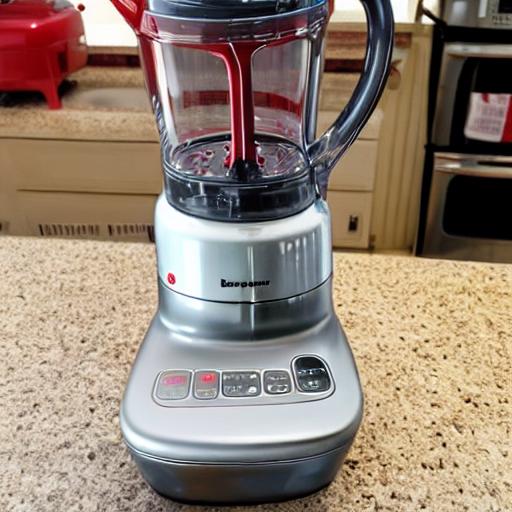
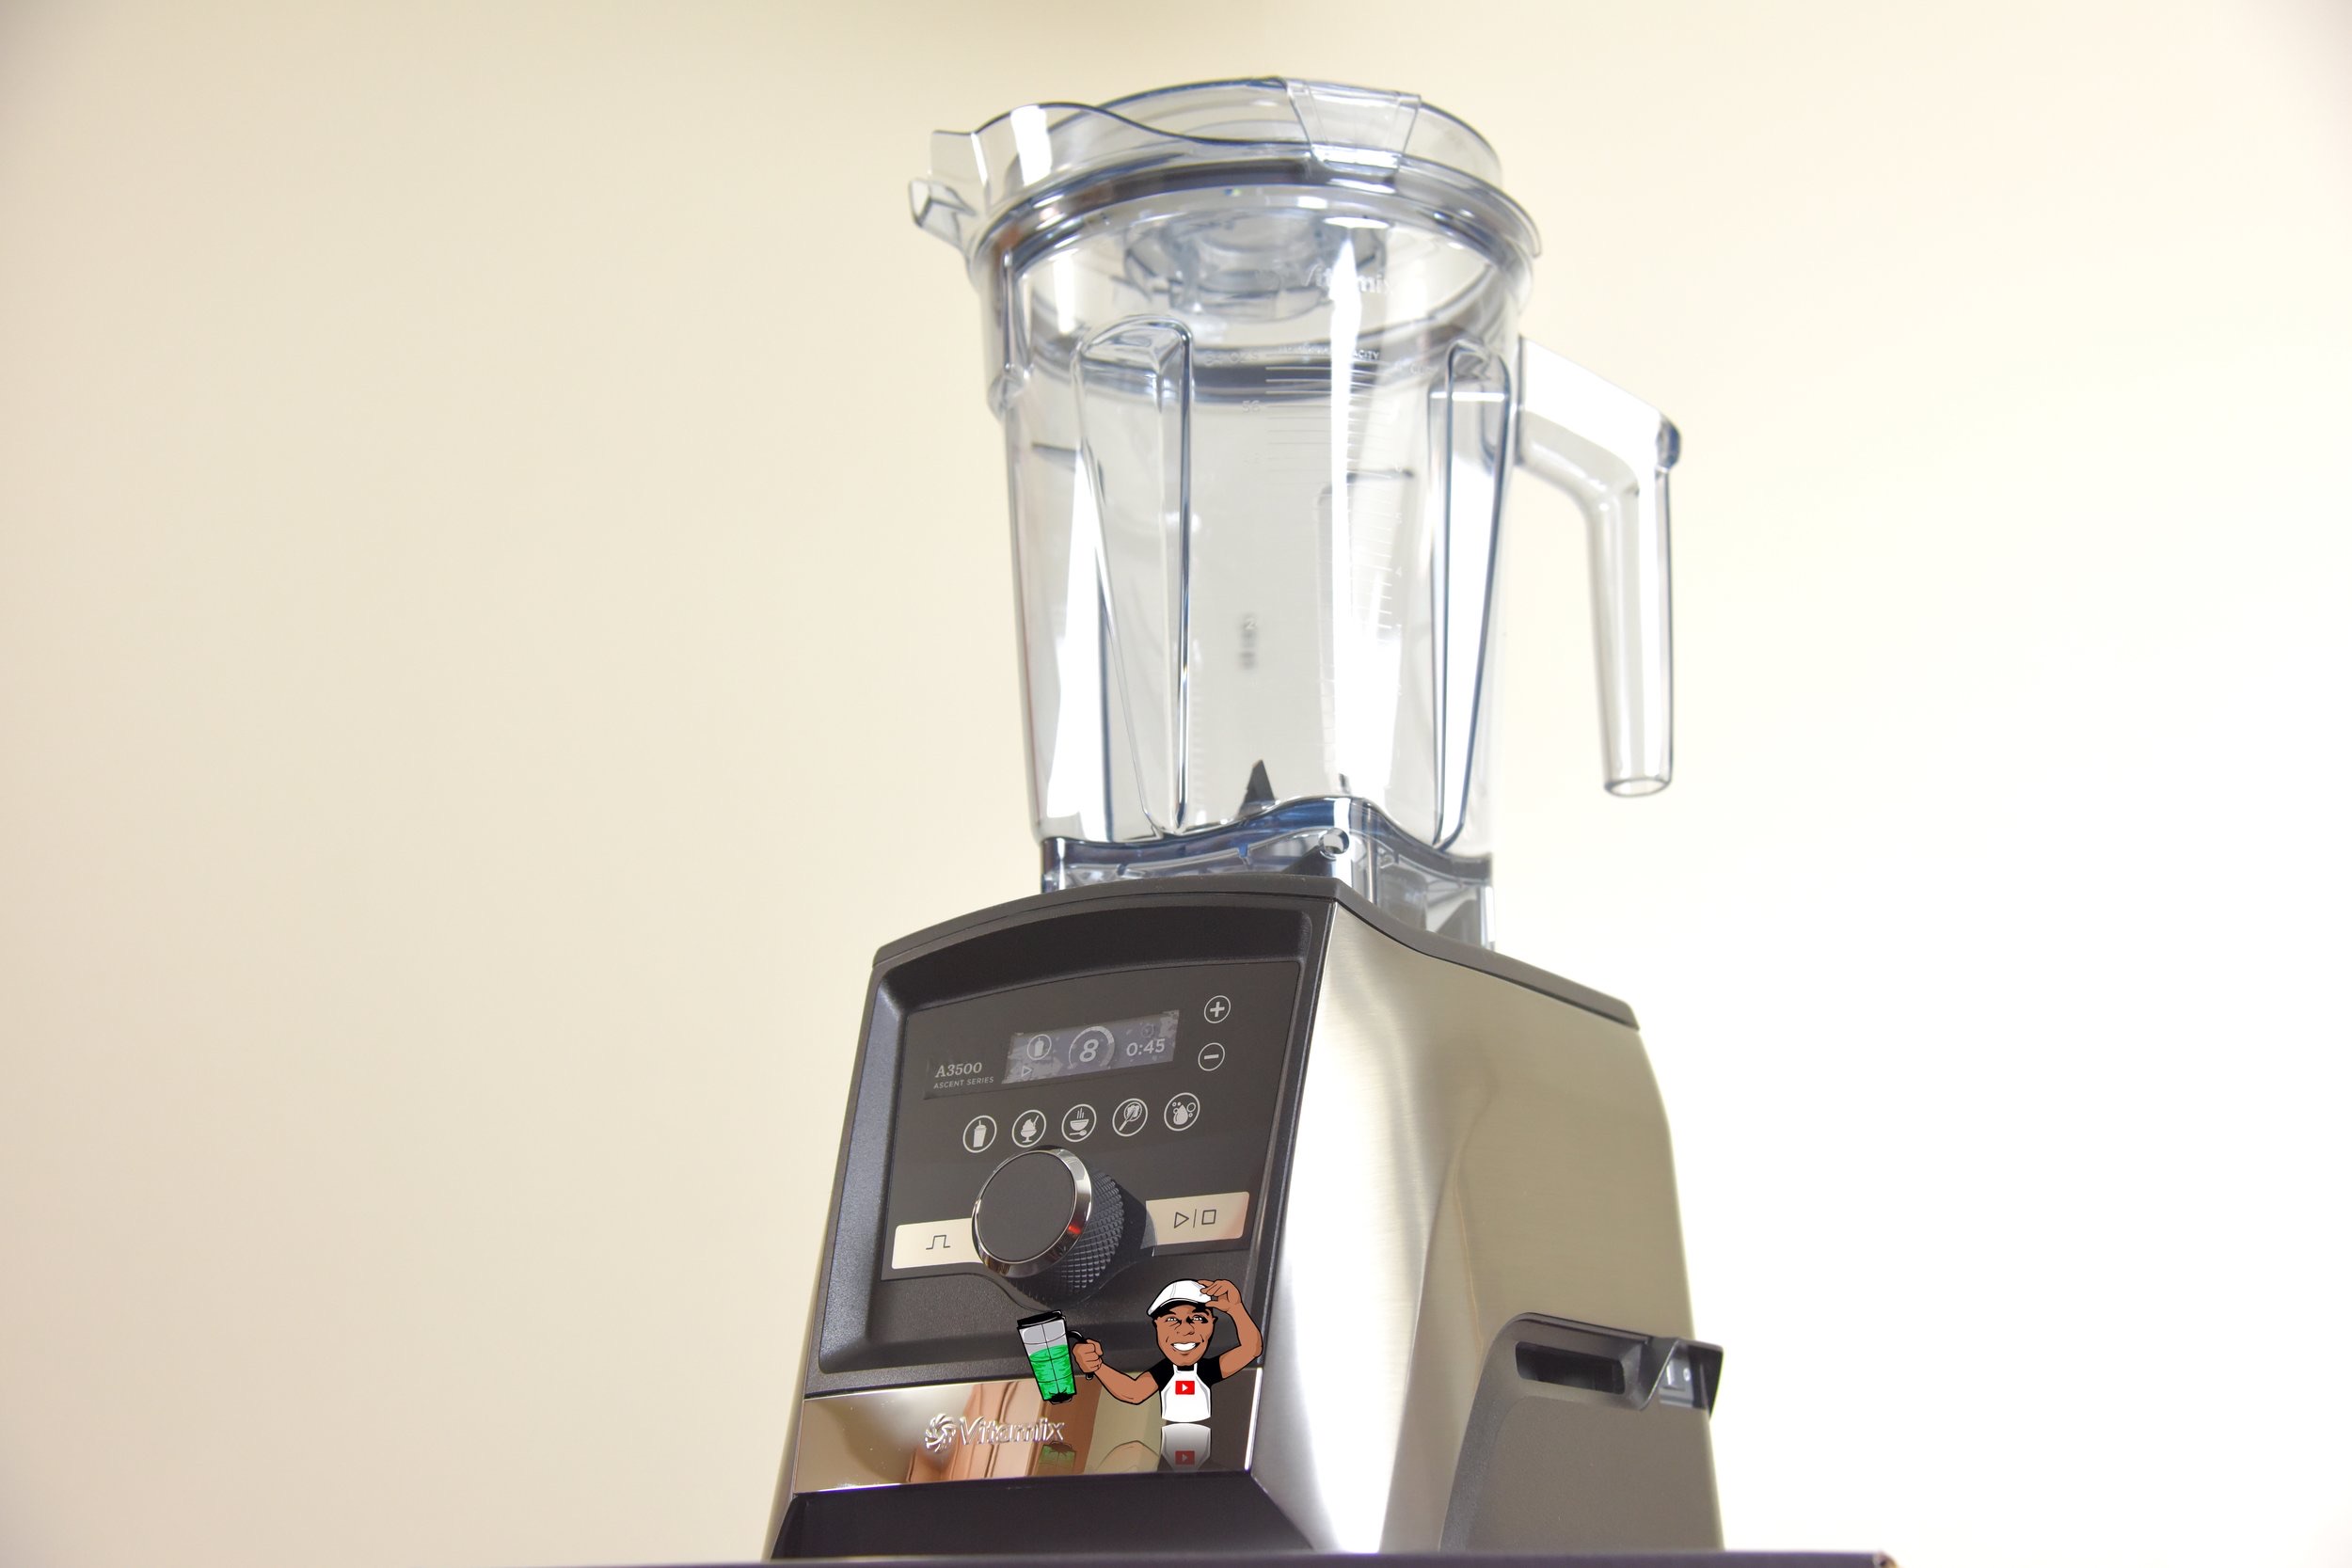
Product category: items_blender
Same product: no